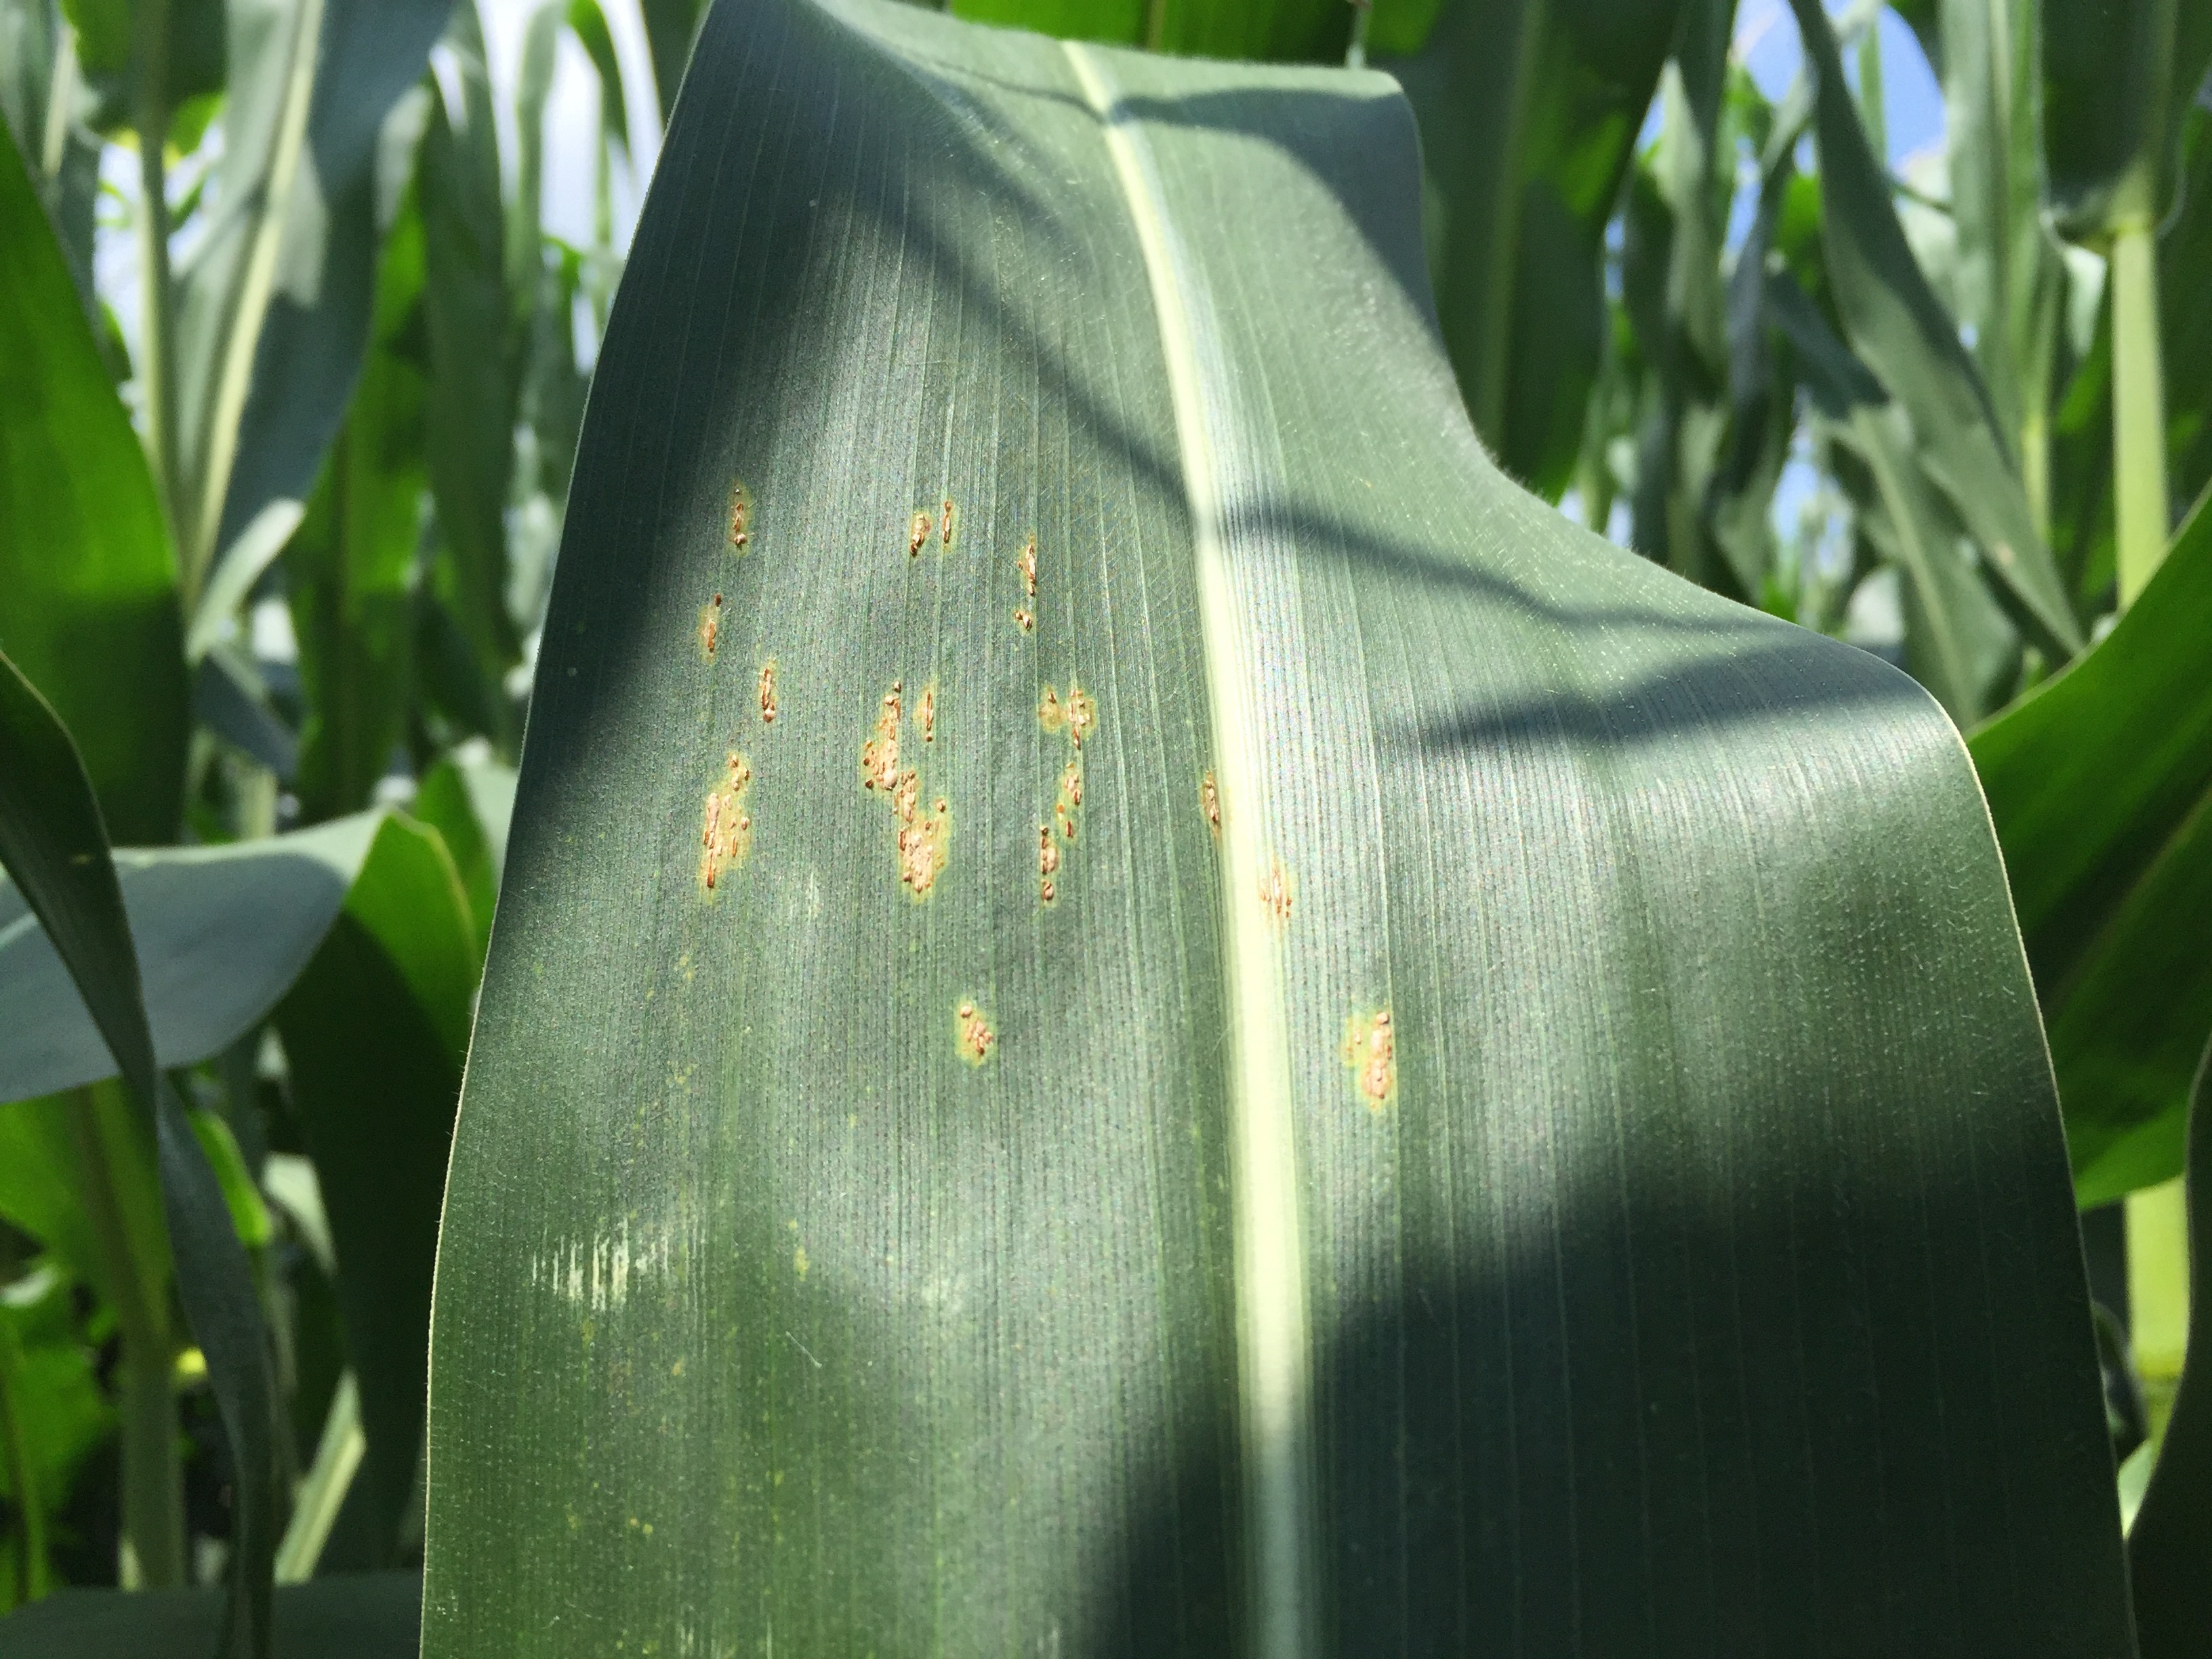
Labels: Corn rust leaf